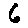
Label: 6